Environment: real
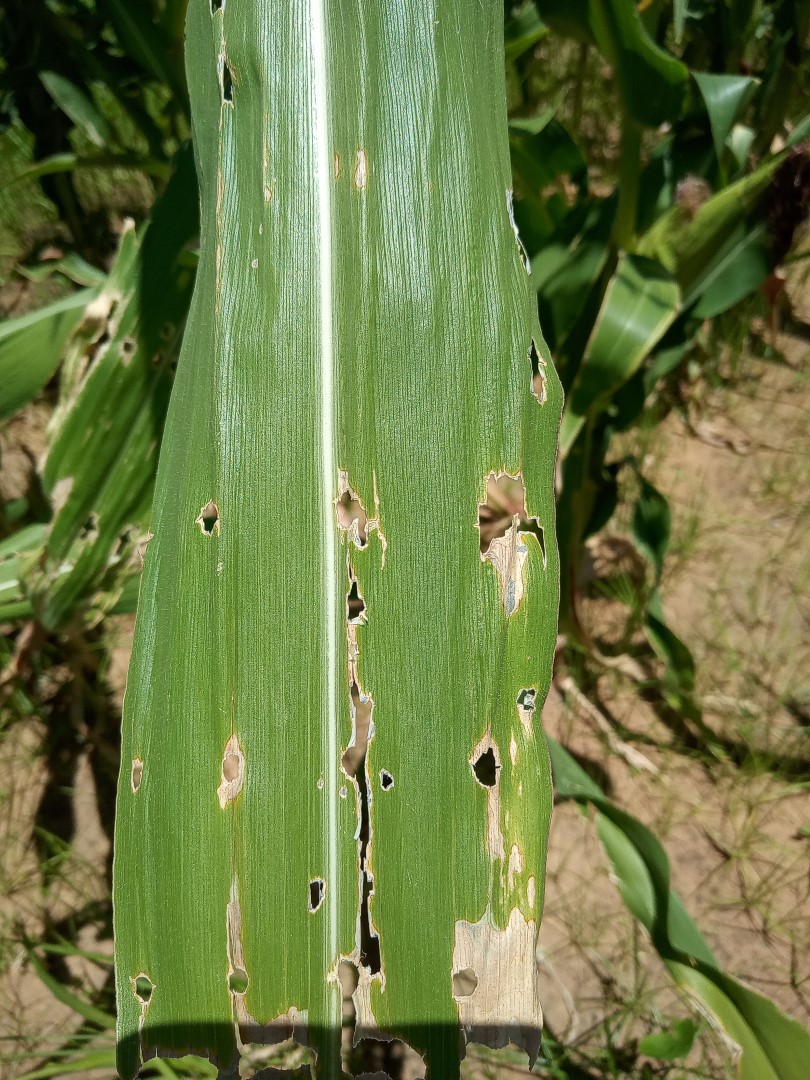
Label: fall_armyworm